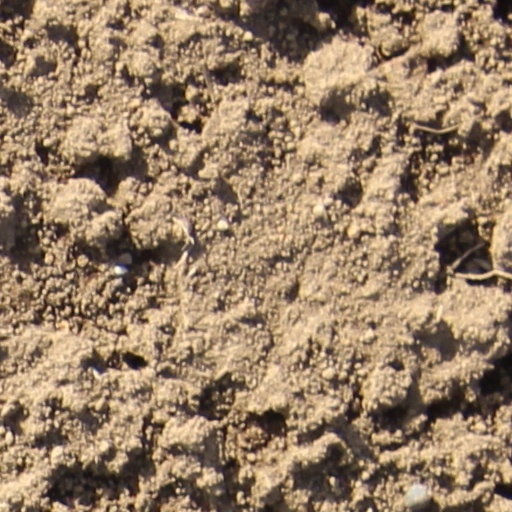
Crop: wheat